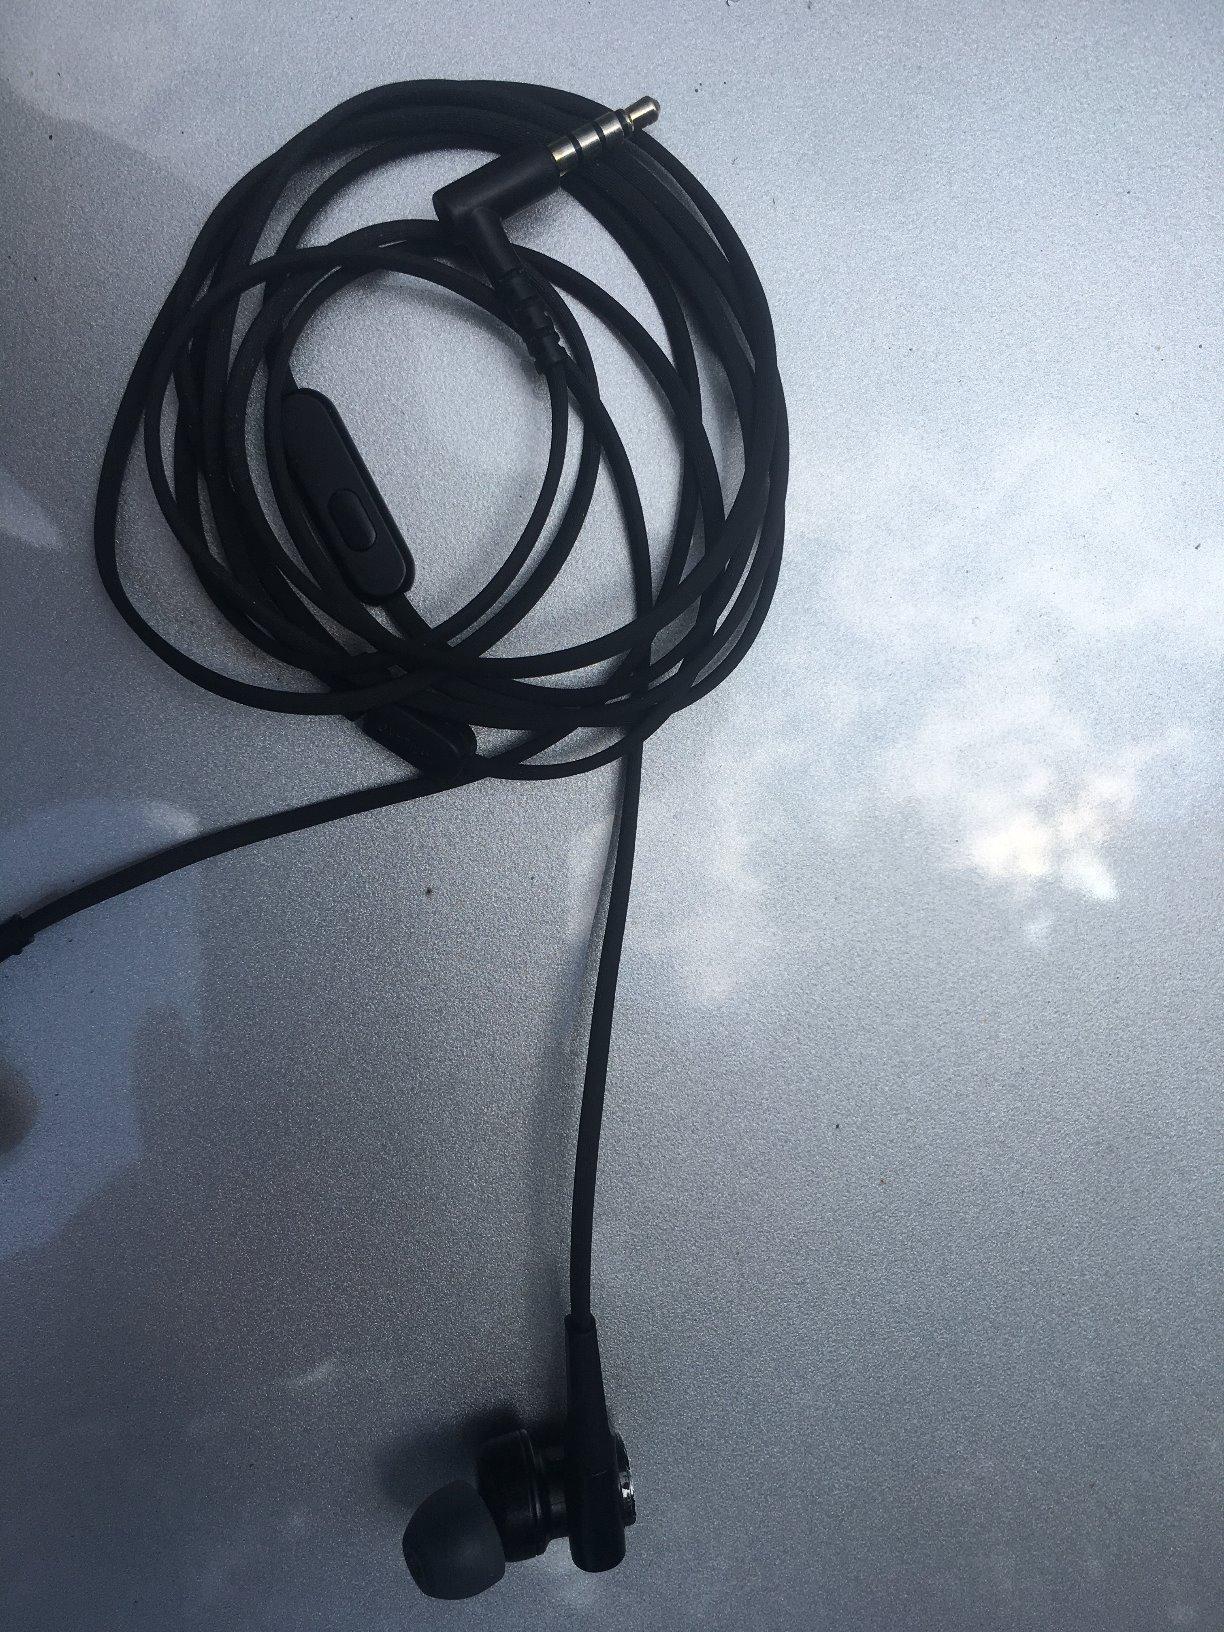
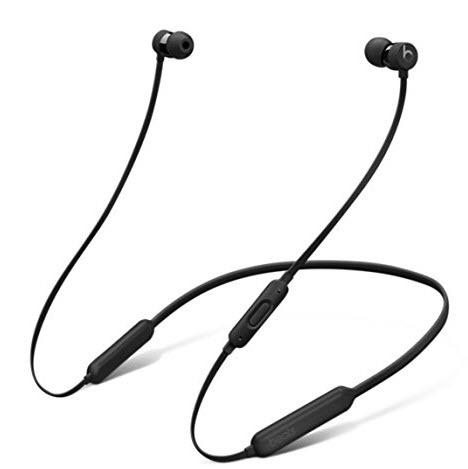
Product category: headphones
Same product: no